Alexander Kolker

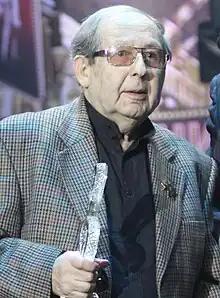
Alexander Kolker in 2009

Alexander Naumovich Kolker (28 July 1933 – 1 August 2023) was a Soviet and Russian composer and , awarded in 1981.